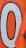
Number: 0